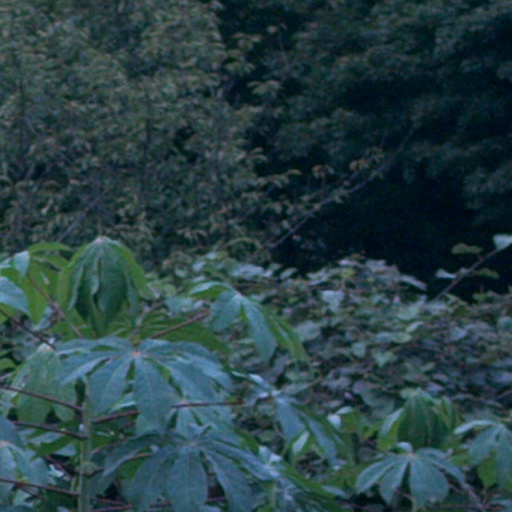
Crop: cassava